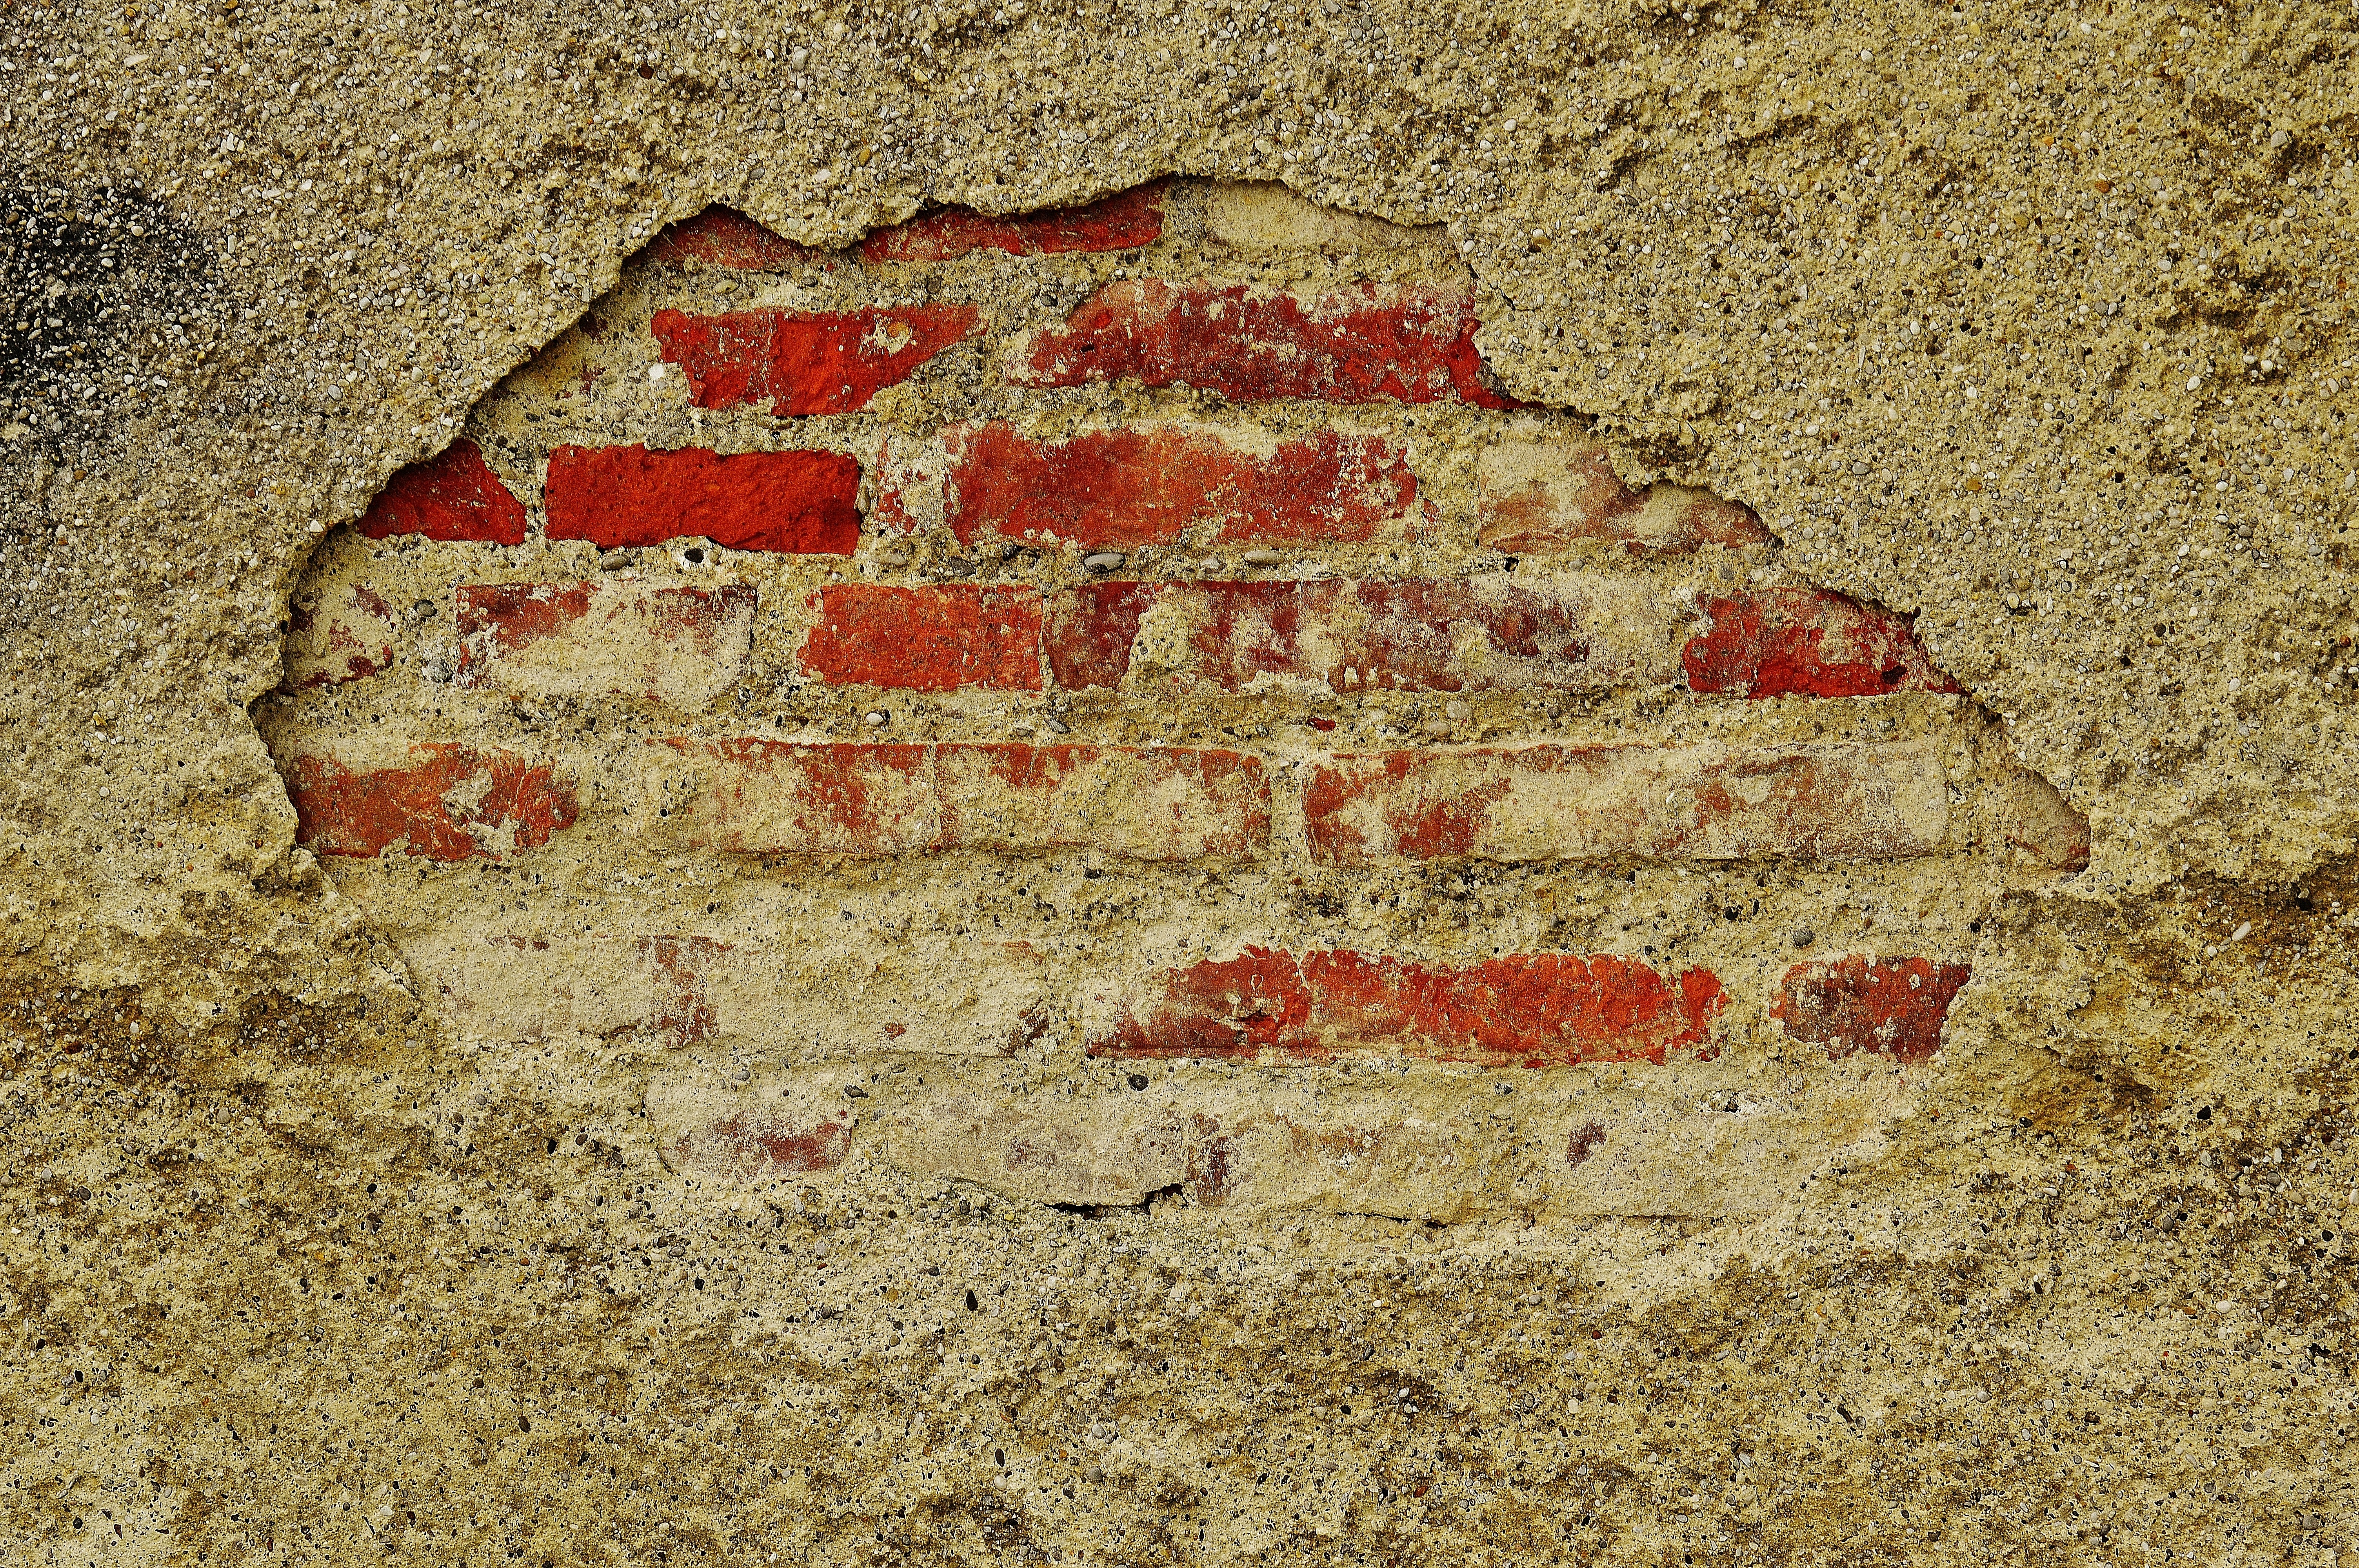
sand, rock, structure, texture, floor, old, home, wall, stone, red, soil, facade, stone wall, brick, material, terracotta, background, geology, masonry, plaster, hauswand, flooring, ancient history